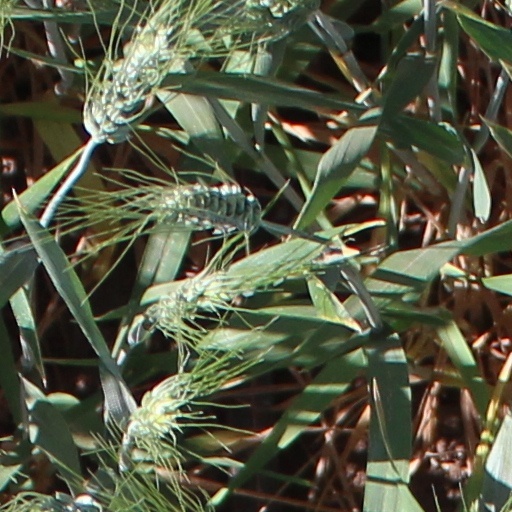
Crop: wheat